Peter Hall (minister)

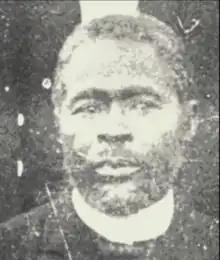
Peter Hall

Peter Hall and Joshua Adaye were appointed teachers at the Basel Mission boarding middle school at Akropong. Hall taught two classes and later became a housemaster. In 1878, after six years as a teacher catechist, Peter Hall was appointed the Itinerary Preachers’ Department for the whole of Akuapem. His duties involved preaching the Gospel in various towns and villages and submitting quarterly reports. He went to distant towns such as Nsakye and Nsawam, accompanied by the Rev. Dieterle. From 1880 to 1882, Peter Hall was appointed a catechist at Akropong where he was an assistant to the Rev. D. Eisenschmid. While at Akropong, he took three mission journeys to hinterland, at the invitation of the Rev. Joshua Miller. The first and second journeys were to the Kwahu area, where he met and worked with Rev. Fritz. Ramseyer who was later instrumental in the opening of a mission station in Asante. The third trip was to Buem and Akpafo. During one of the journeys, a heavy rainfall made him spending the night under an open hut sitting on his tin trunk as the ground was too wet for him to spread his mat.